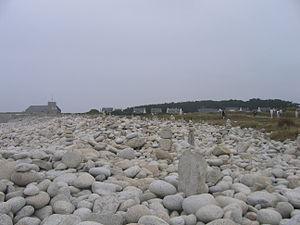
le centre LPO de l' Île-Grande quartier de Pleumeur-Bodou dans les Côtes-d'Armor Bretagne
L'Île-Grande est une île constituant un village de la commune de Pleumeur-Bodou.